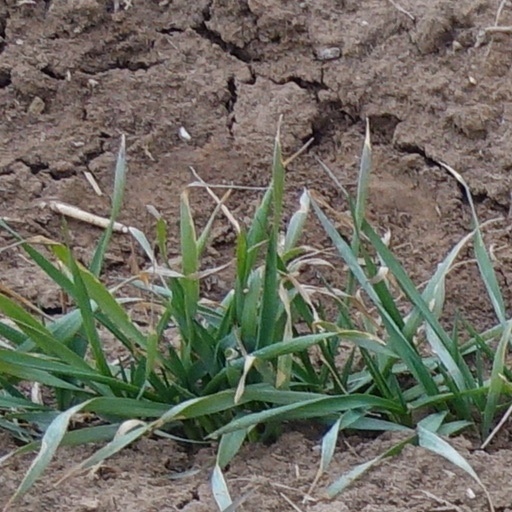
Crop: wheat